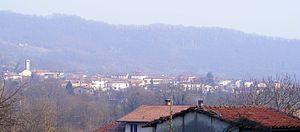
Vistrorio est une commune italienne de la ville métropolitaine de Turin dans la région Piémont en Italie.